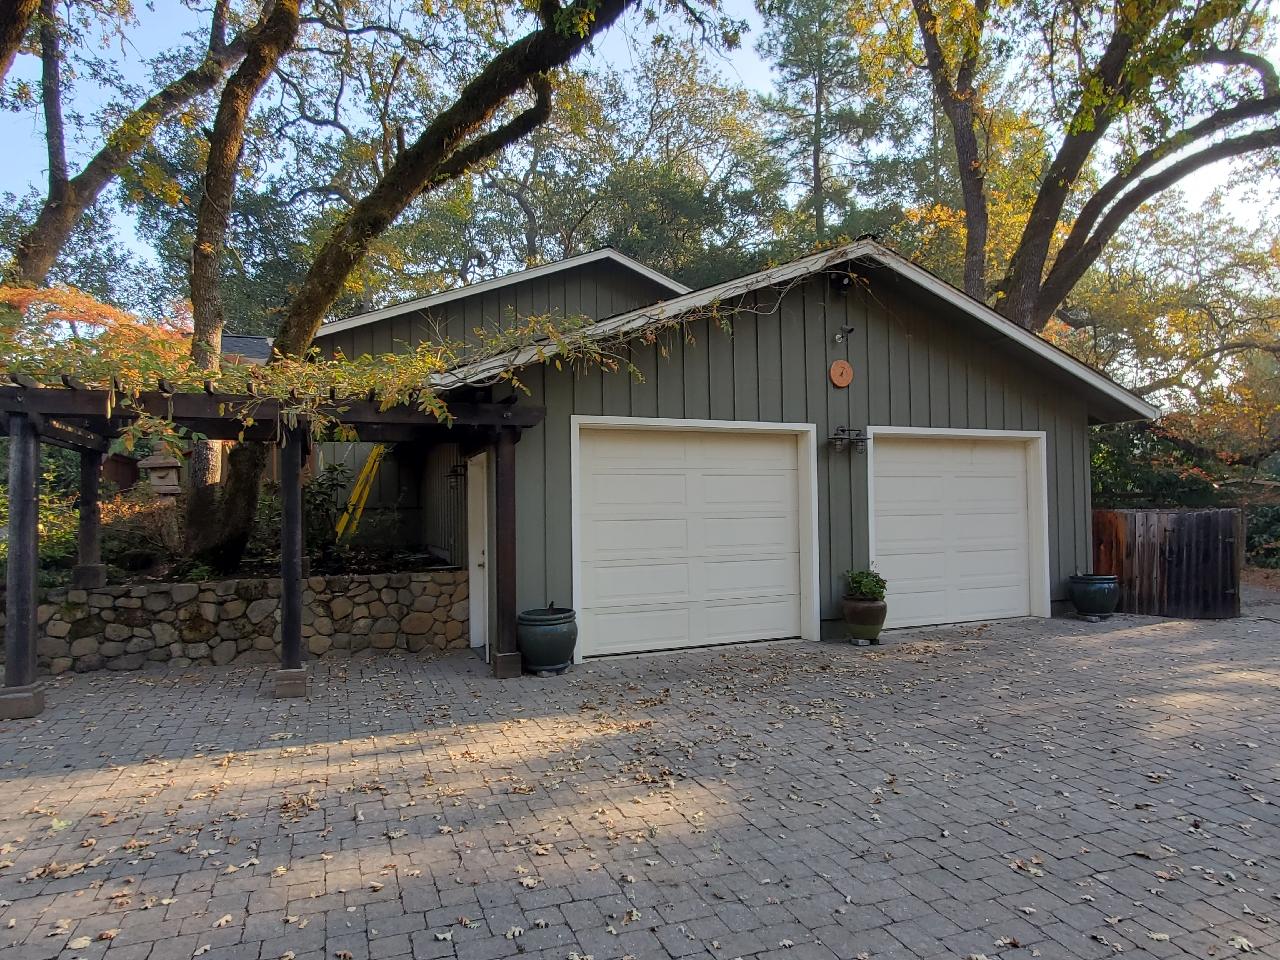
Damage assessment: no_damage